Navajas

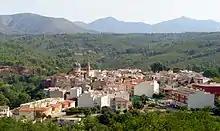
Navajas, View from the Greenway

Navajas is a municipality in the "comarca" of Alto Palancia, Castellón, Valencia, Spain. It is located in the mountains, and a river runs through toward Salto de la Novia.